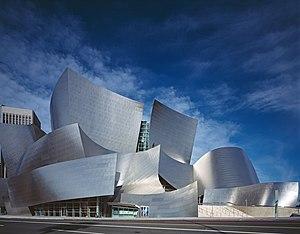
Le Walt Disney Concert Hall, où l'Orchestre philharmonique de Los Angeles réside, possède une salle de concert lambrissée jouissant d'une acoustique supérieure. La famille Disney a donné plus de 100 millions de dollars pour la construction de cet auditorium. 日本語: ja:ロサンジェルス・フィルハーモニックの本拠地、ウォルト・ディズニー・コンサートホール。メインホールは硬質木製パネルで構成され、音響効果に優れている。ディズニー家はこのプロジェクトに総額で１億ドル以上を拠出した。